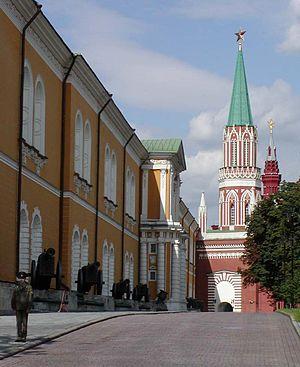
Le grand-duc Serge Alexandrovitch, né le 10 mai 1857 à Tsarskoïe Selo et mort le 17 février 1905 à Moscou, est le cinquième fils de l'empereur Alexandre II de Russie. Il a été grand-duc de Russie, membre du Conseil d'Empire, général de corps d'armée, maire de Moscou, commandant de la région militaire de Moscou, et gouverneur général de Moscou.
Pietro Antonio Solari ou Solario est un sculpteur et architecte italien de la Renaissance. En 1491, c'est avec son confrère italien Marco Ruffo que Pietro Antonio Solari réalise le Palais à Facettes à Moscou.